Raju Vaishya

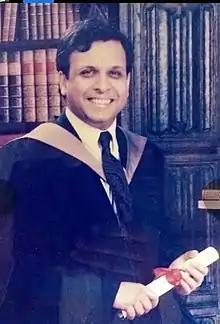

Raju Vaishya is an Indian researcher with contributions in the field of orthopaedics. He is former President and founder member of Indian Cartilage Society (2018–19) and Founder President of Arthritis Care Foundation. He has established a center for Autologous Chondrocyte Implantation (ACI) at Indraprastha Apollo Hospitals, New Delhi, India. Instrumental (PSI) in starting the first cartilage club in Delhi, to enhance the awareness about the cartilage science and regenerative treatments used in Orthopaedics. He has the credit of doing the first preplan patient specific instruments (PSI) total knee arthroplasty, in Northern India in May 2013.